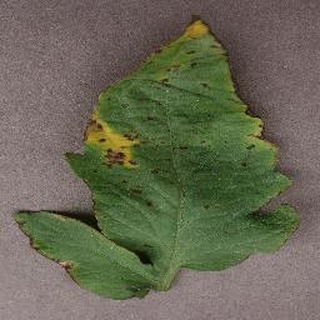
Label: tomato_bacterial_spot